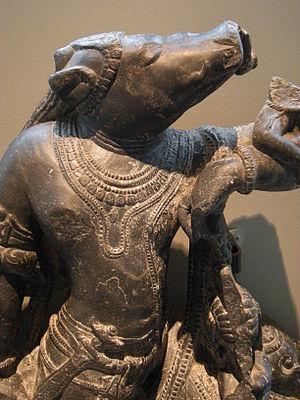
Varāhamihira est un mathématicien, astronome et astrologue indien, né vers 505 et décédé en 587. Si sa vie est entourée de légendes et reste floue, il est connu principalement par ses traités de sciences astrales, ou Jyotisha, une discipline pratique et théorique rassemblant les mathématiques, l'astronomie et la divination.